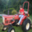
Label: tractor